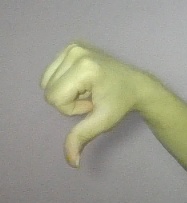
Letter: waw